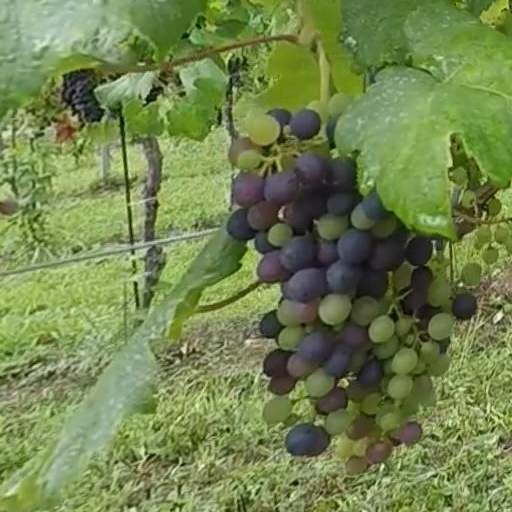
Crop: grape